Crusader Gold

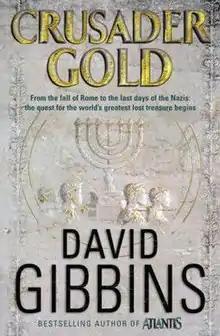
First UK edition

Crusader Gold is an archaeological adventure novel by David Gibbins. First published in 2006, it is the second book in Gibbins's Jack Howard series. It has been published in more than 20 languages and was a New York Times bestseller.